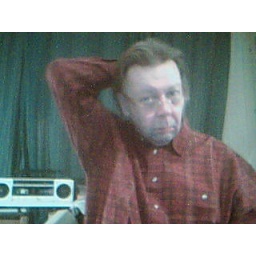
Wearing another red shirt on Friday to support democracy in Burma